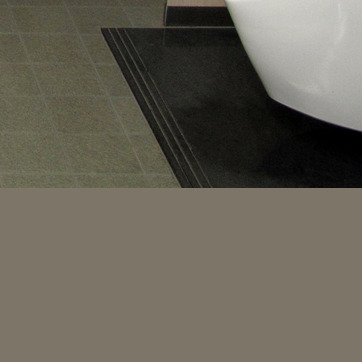
Material: tile